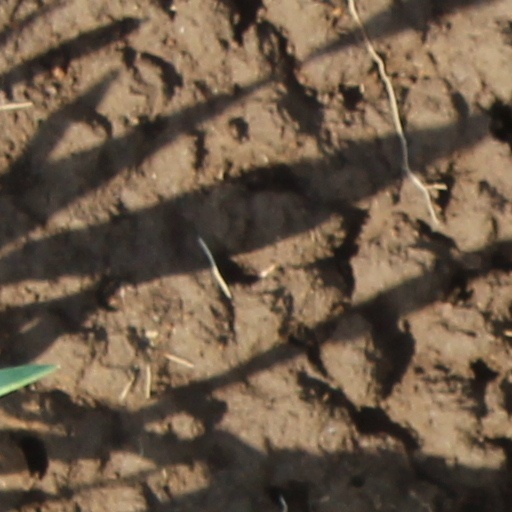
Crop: wheat